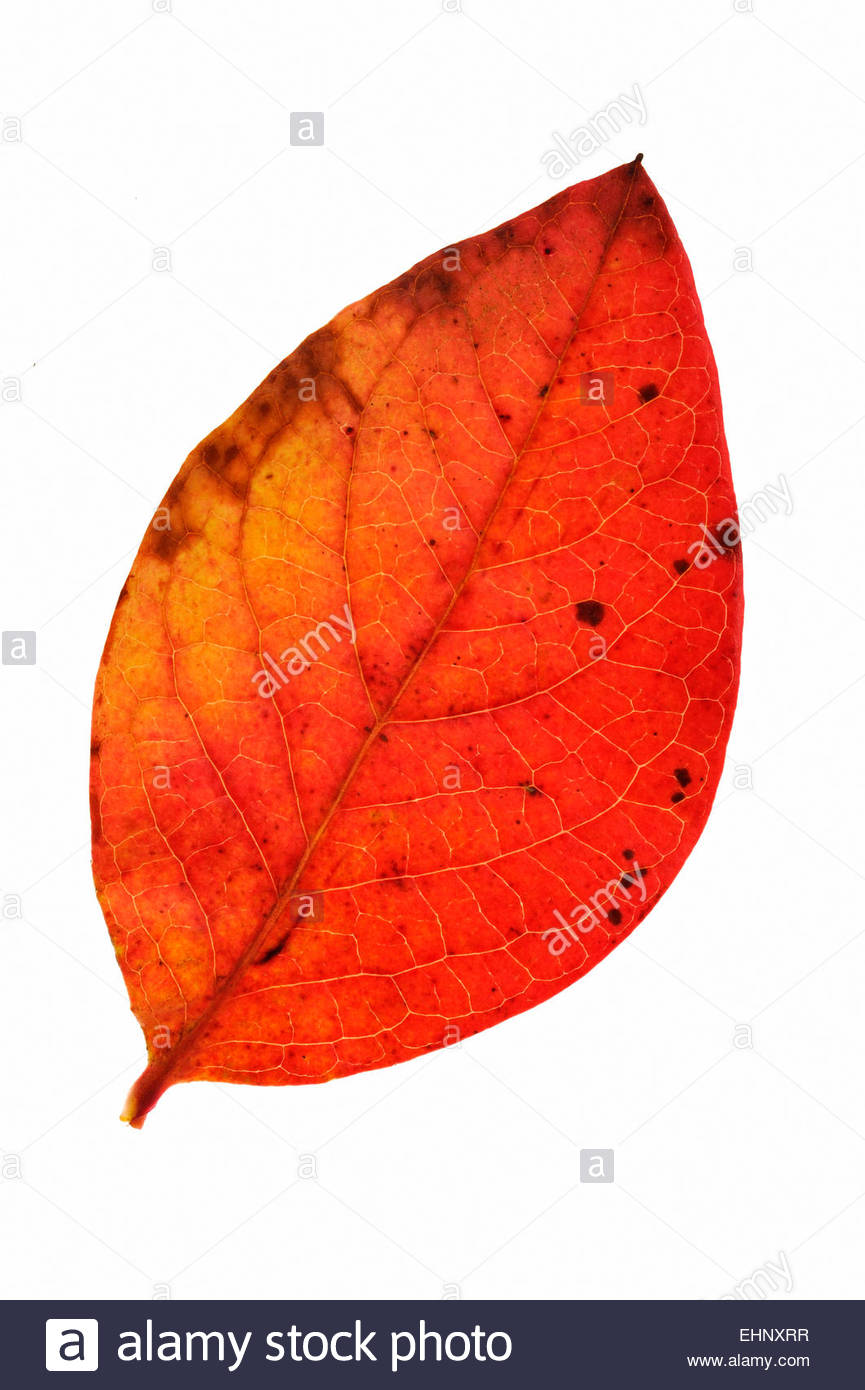
Label: Blueberry leaf
Plant: Blueberry
Condition: healthy